Port of Gdańsk

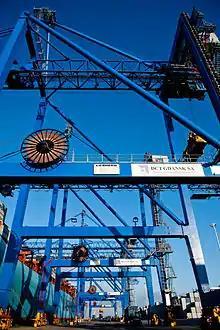
DCT Gdańsk - December 2011

The Baltic Hub Container Terminal (previously Deepwater Container Terminal) is located in the northern port. It was officially opened on 1 October 2007 and is the largest container terminal in Poland. It also serves as a transshipment hub for Saint Petersburg and other ports in the Baltic Sea region. Currently the handling capacity of the container terminal amounts to 3,000,000 TEU with prospect to further increase by 250,000 TEU due to conversion of additional storage area as well as container handling equipment purchase.